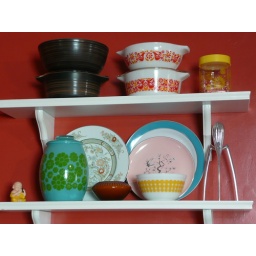
Display shelf in kitchen